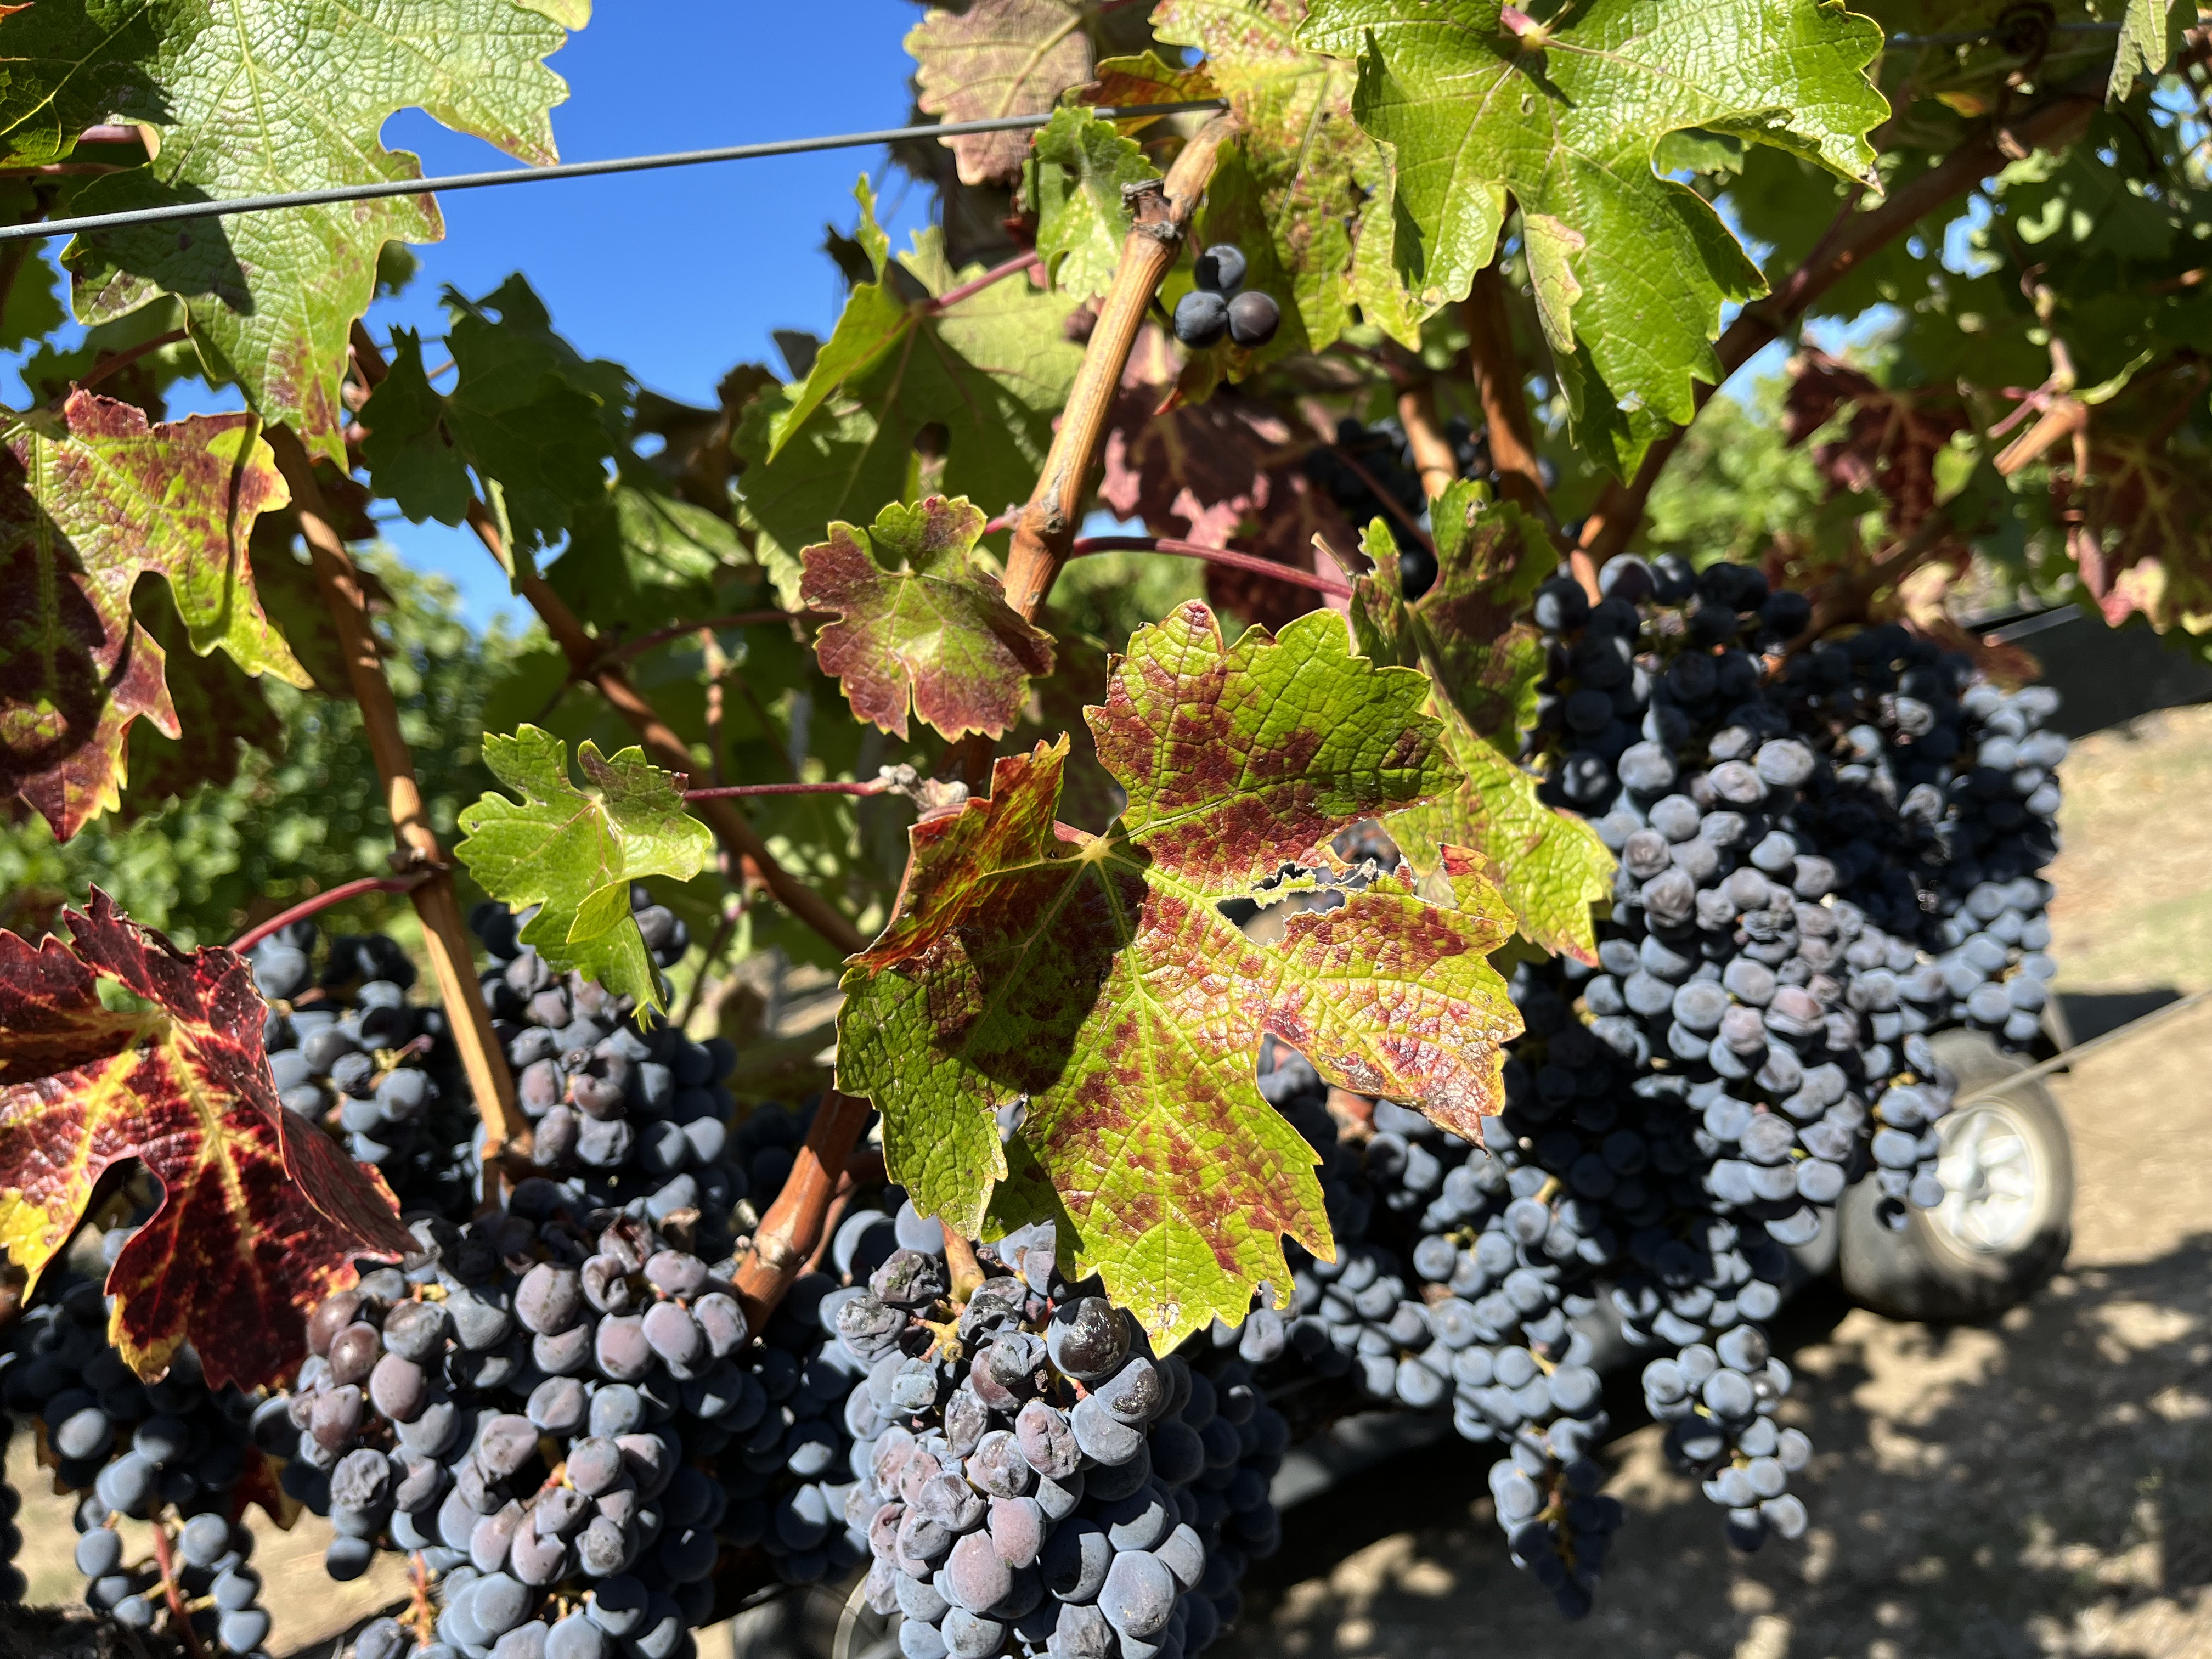
Label: Red Blotch